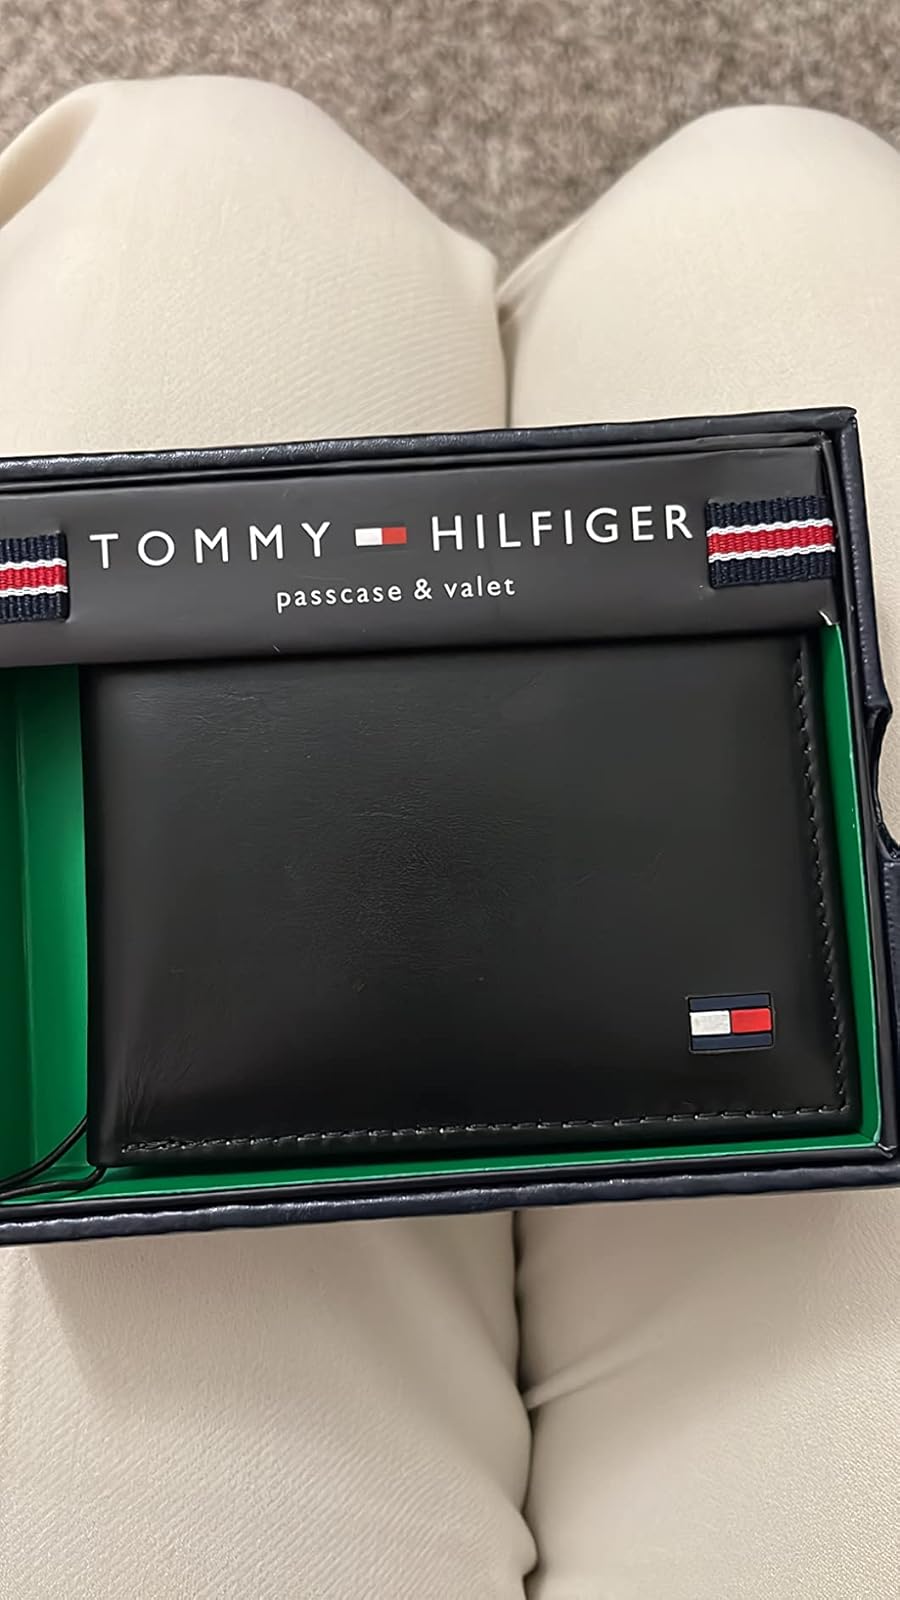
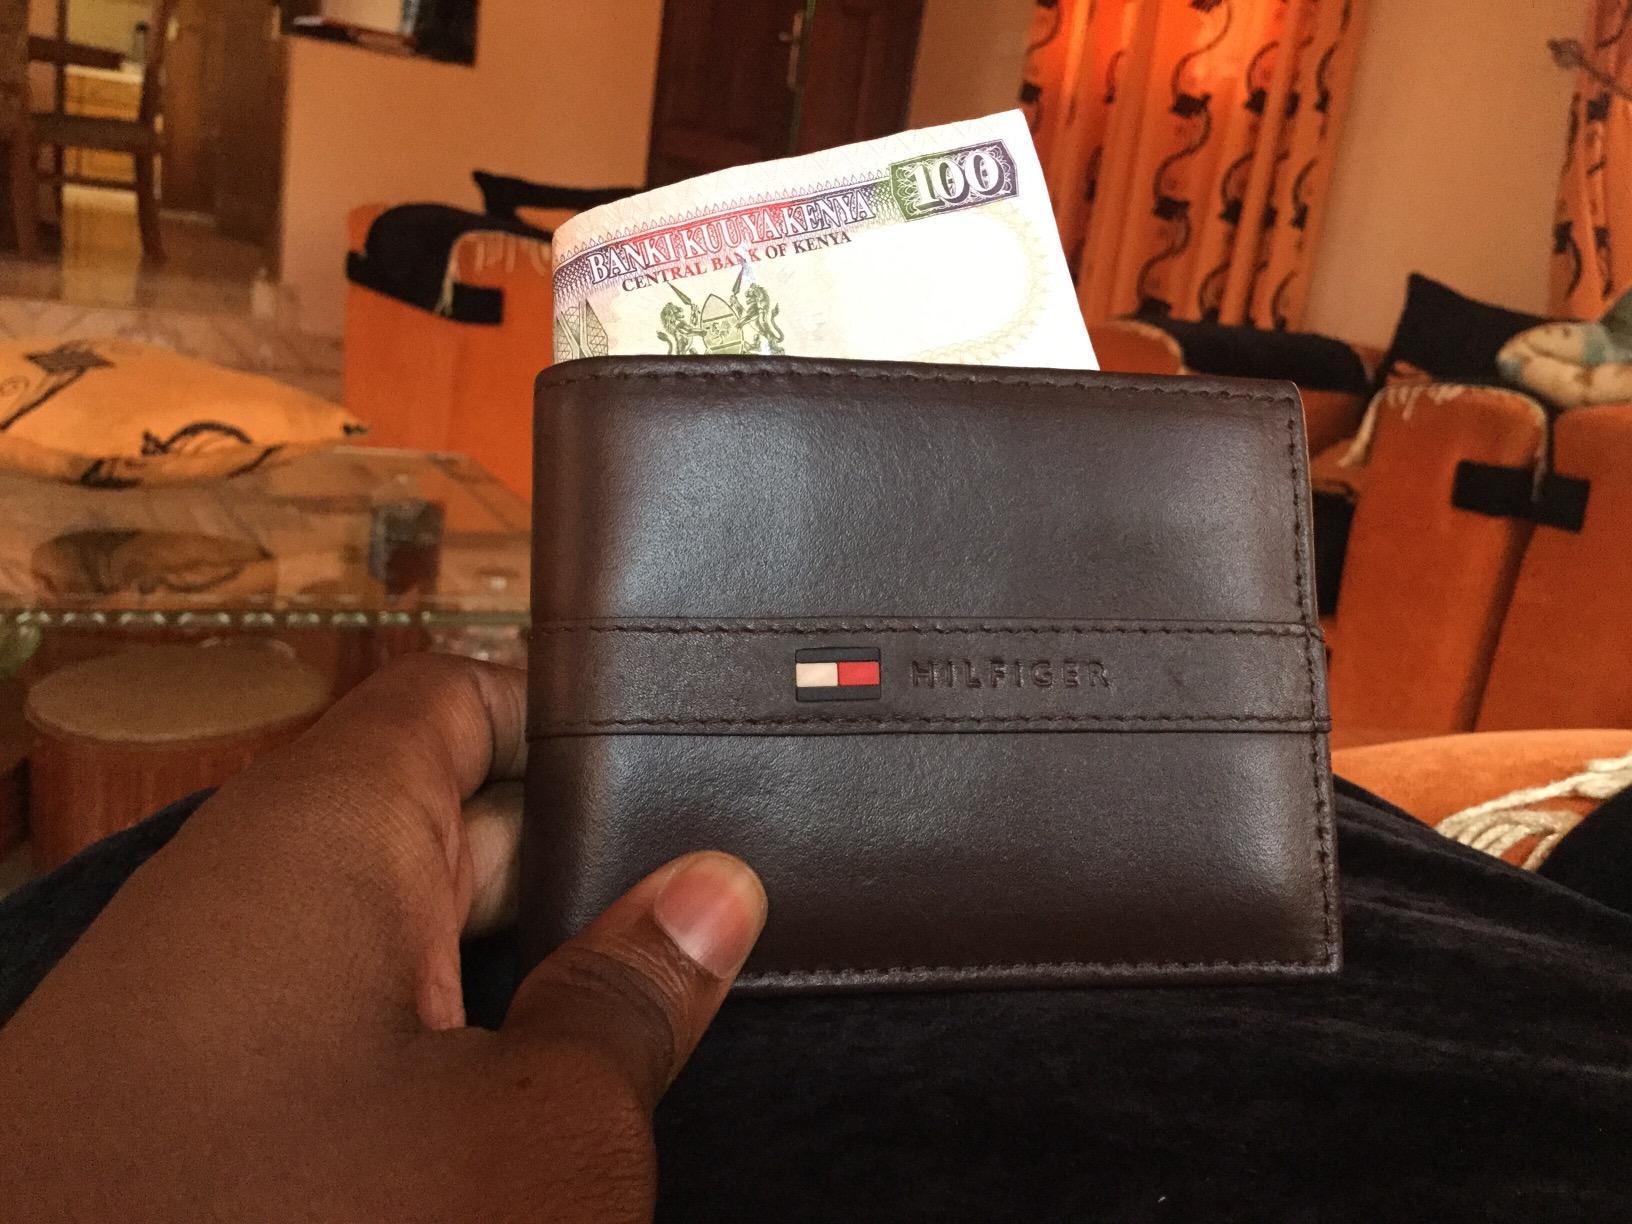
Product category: accessories_wallet
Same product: no